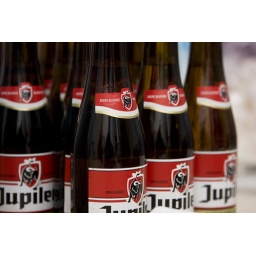
Foto's van 60MM in het VMK. Gemaakt door Sander de Groot; grootsfotografie.nl